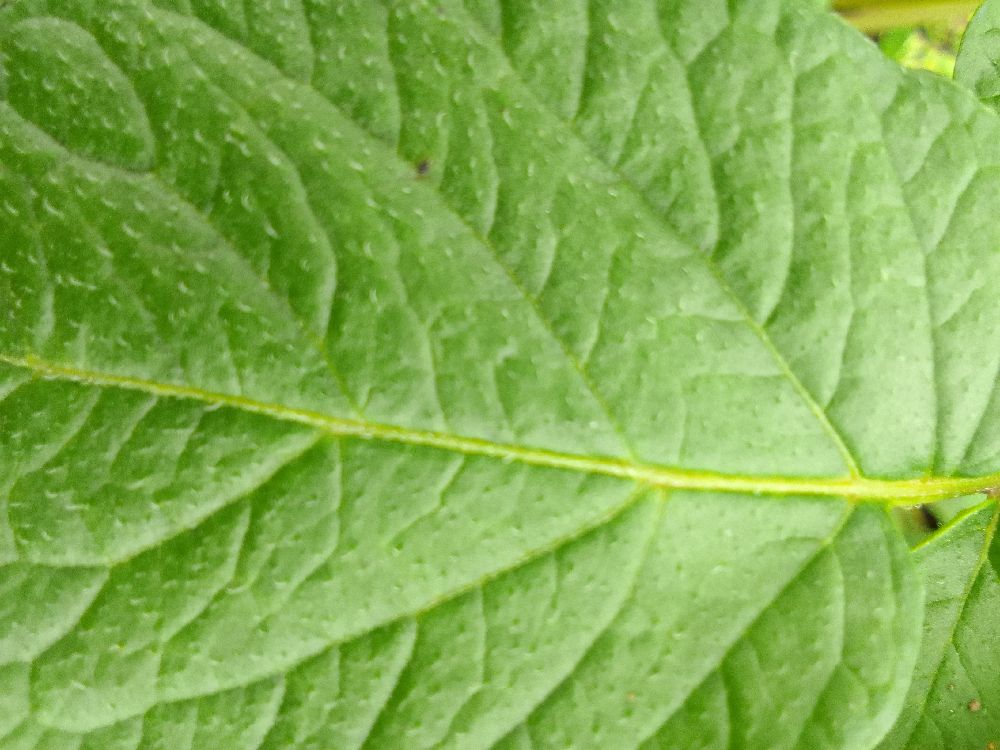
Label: Healthy